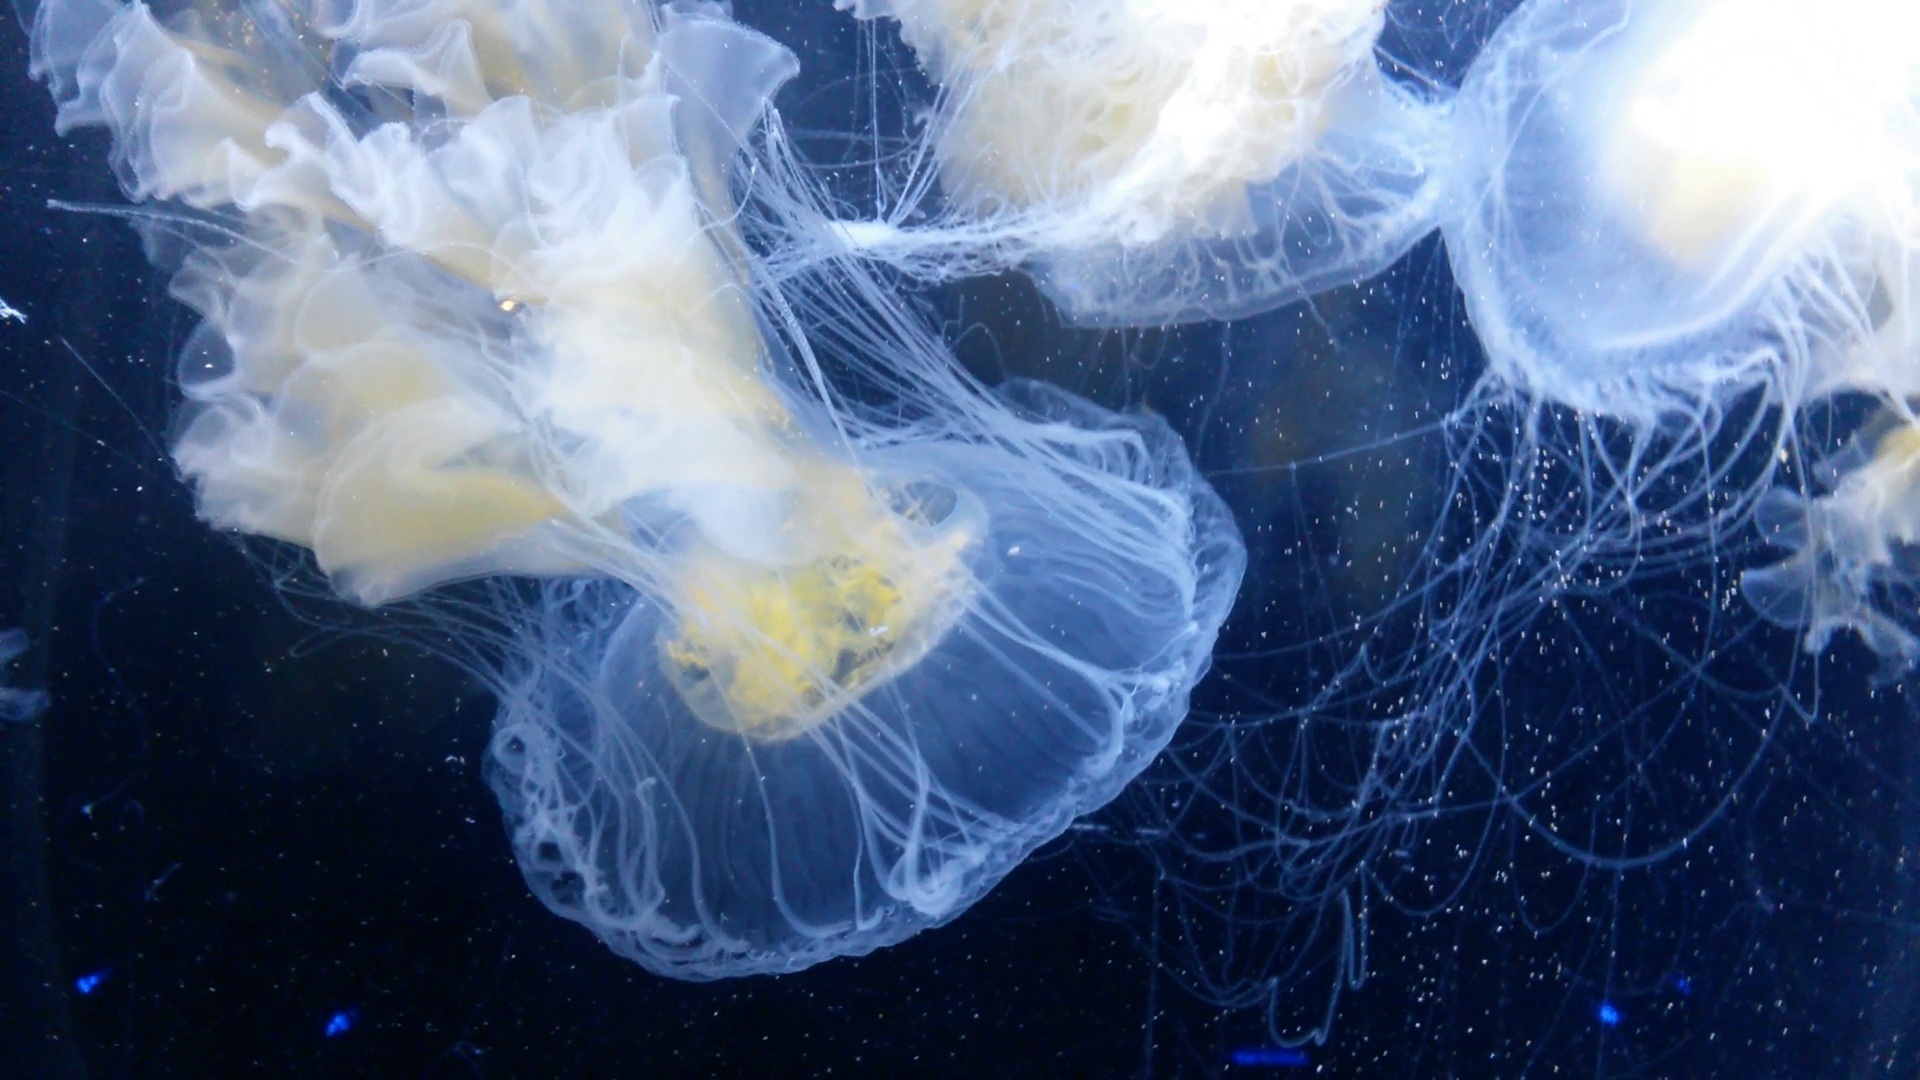
sea, water, ocean, glowing, animal, wildlife, underwater, biology, peaceful, jellyfish, fish, sealife, invertebrate, life, jelly, aquarium, cnidaria, creature, organism, marine biology, marine invertebrates